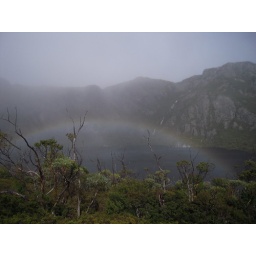
rainbow over craddle mountain lake